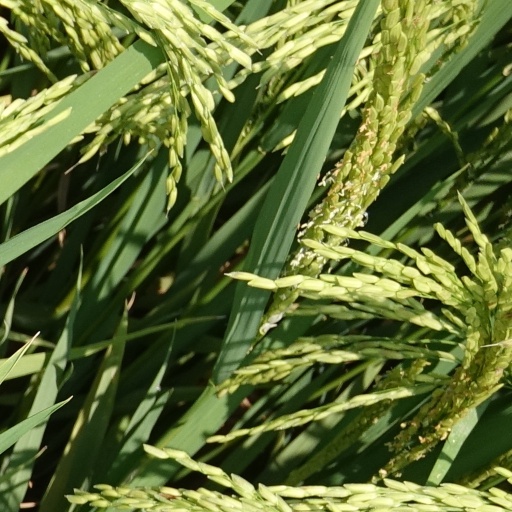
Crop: rice